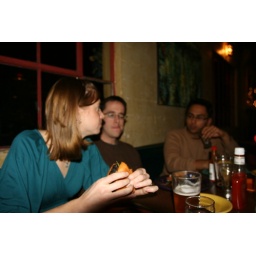
011908 - tied house in mountain view (10)